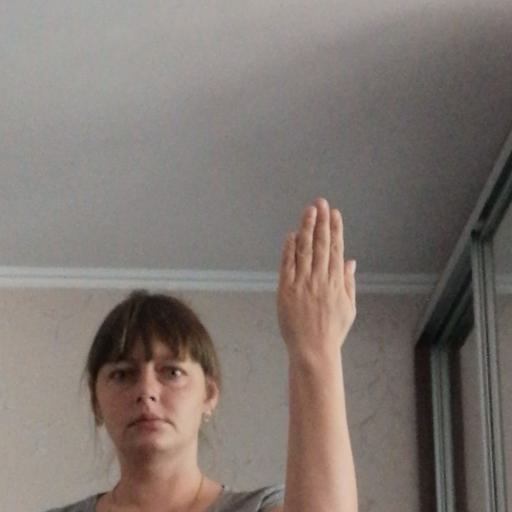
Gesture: stop_inverted